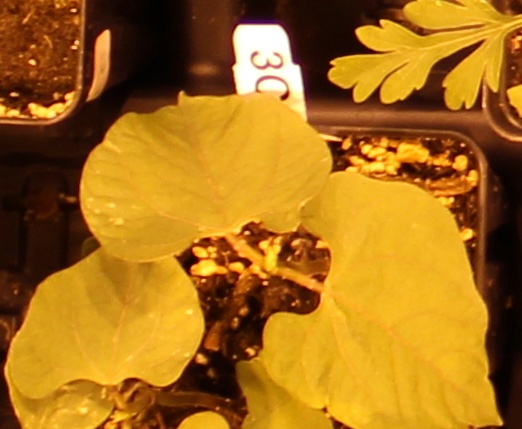
Label: Blackbean